Saxon State and University Library Dresden

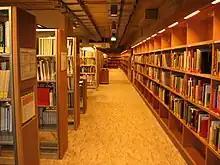
Shelves of the open access holdings

The library administers 5,388,595 holdings (volumes). It is a special-interest collection library of the Deutsche Forschungsgemeinschaft (German Research Foundation, DFG) focusing on "Contemporary Art after 1945" and "History of Technology". Both collections also include subjects such as commercial photography, documentary photography, photographic art, and photography of technics.